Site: brandenburg
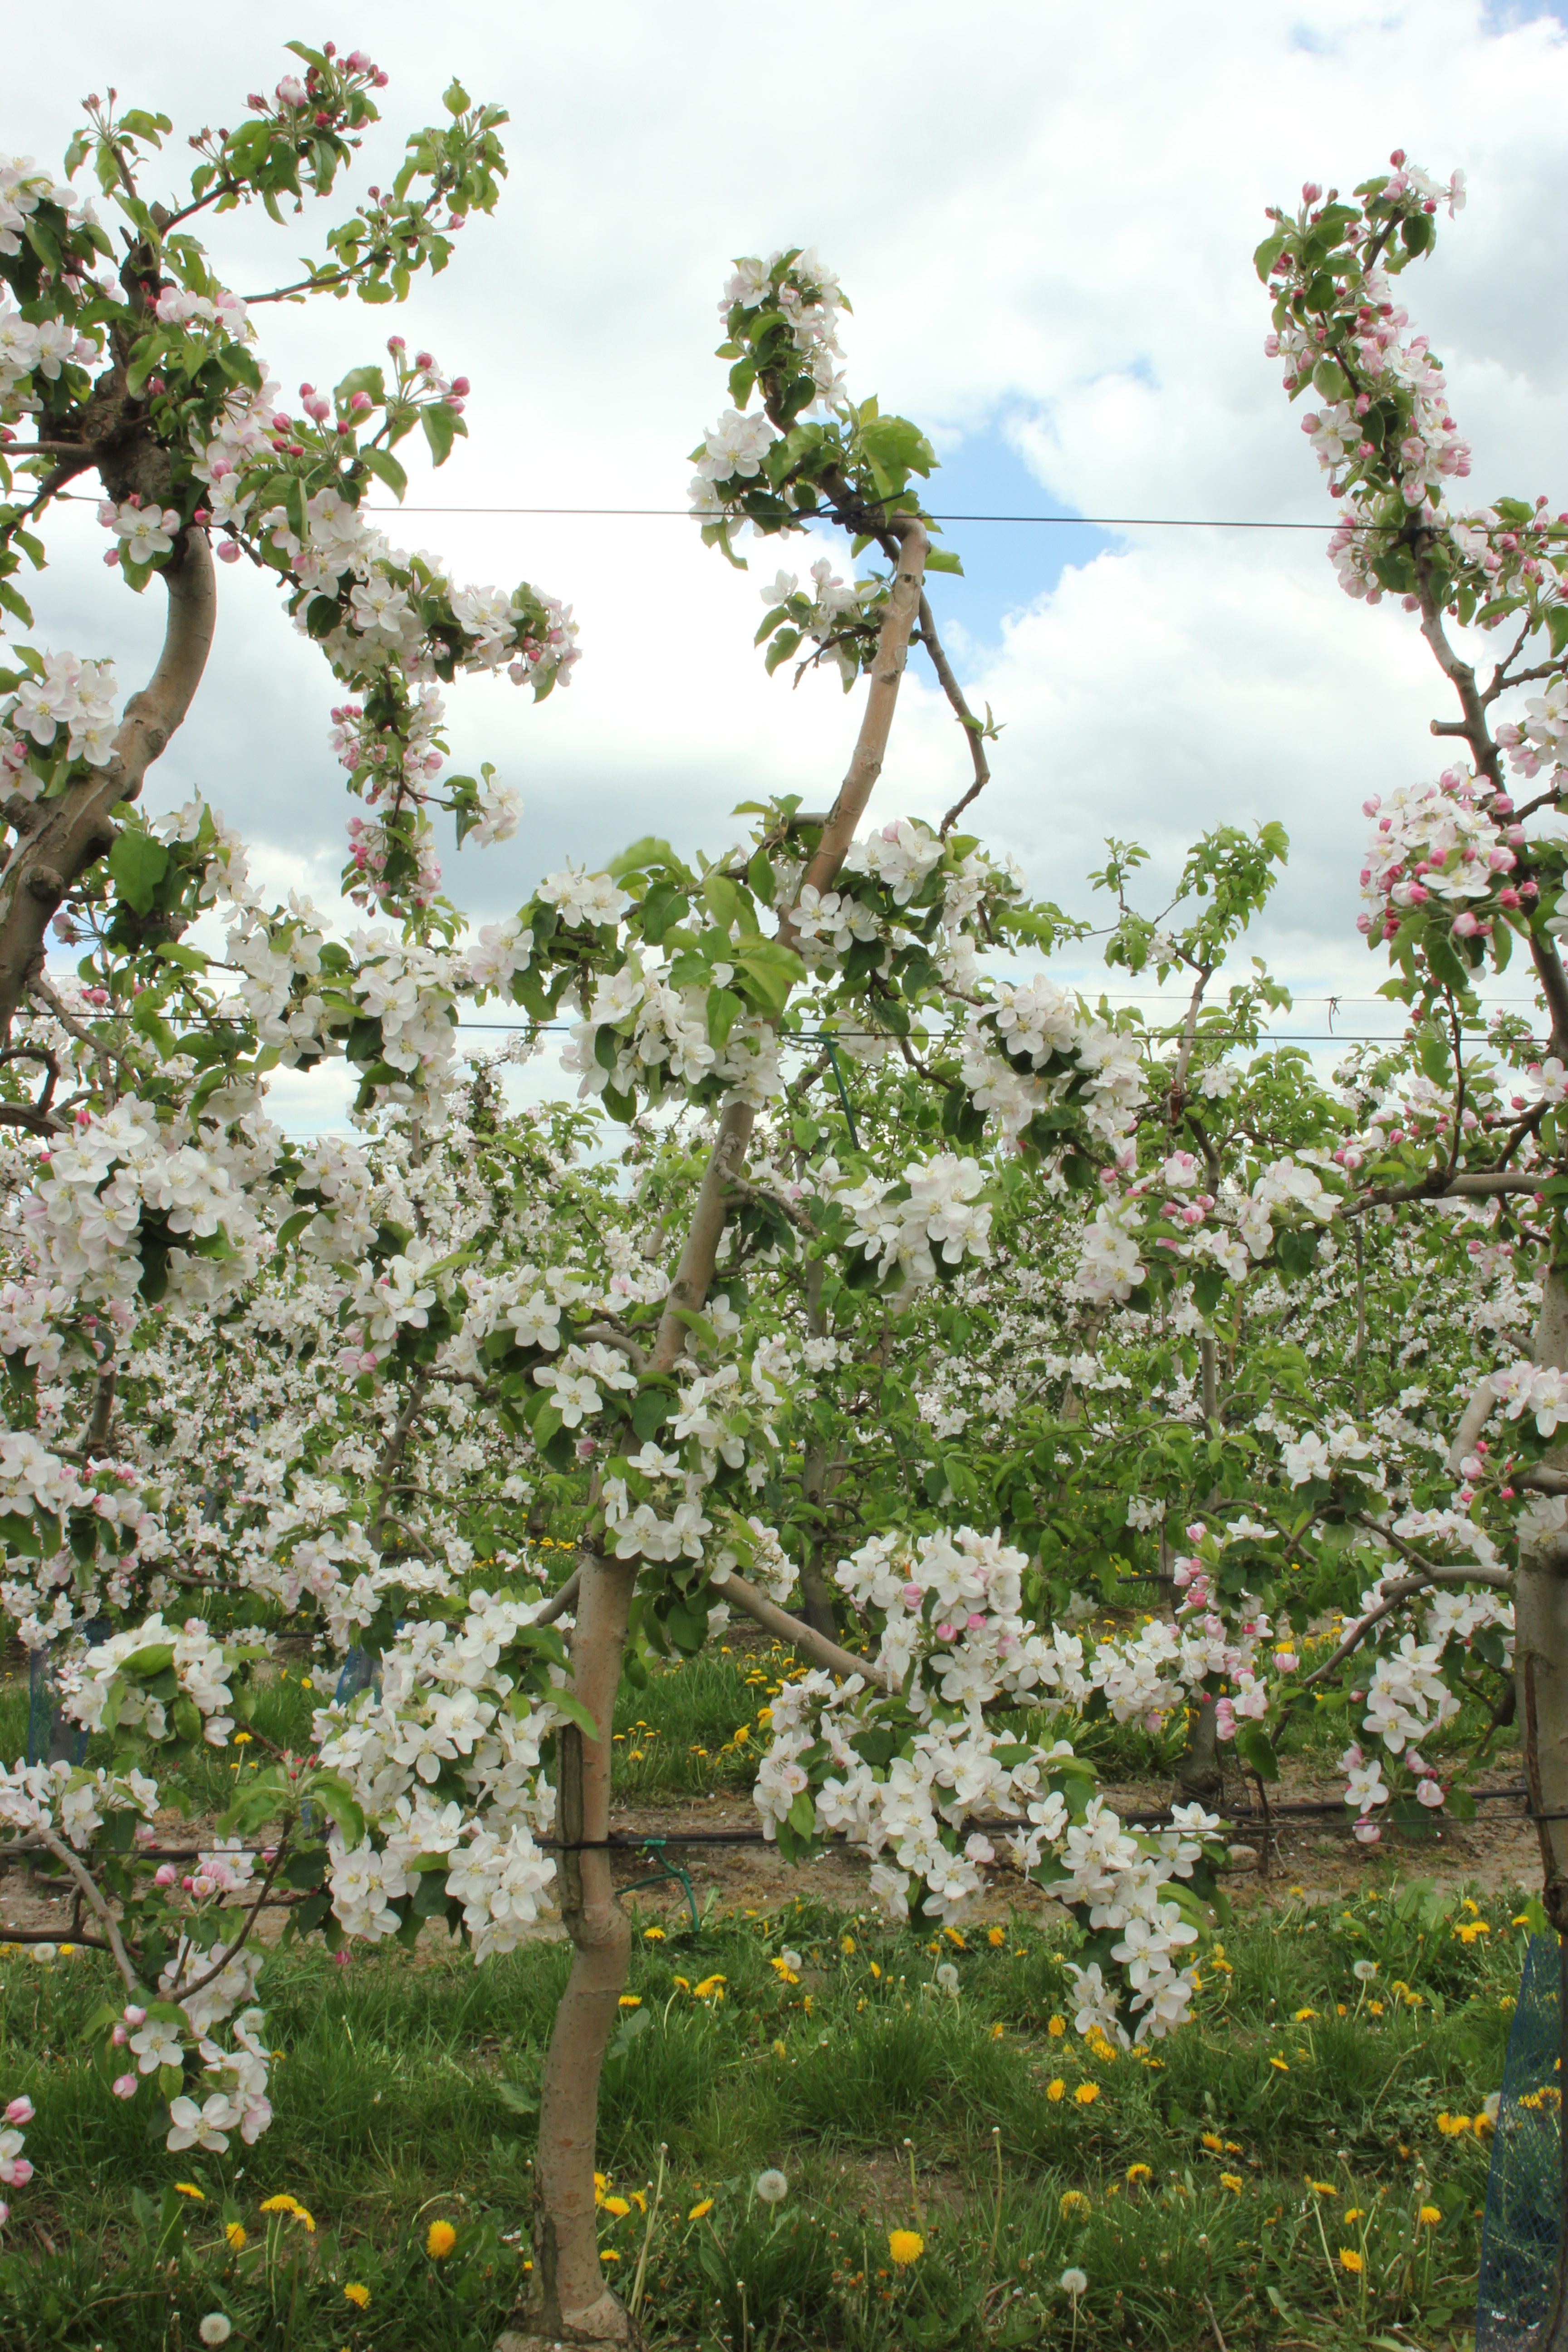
Growth stage (BBCH 65): Flowering